Morar

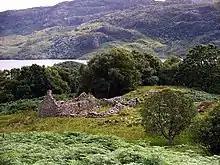
An abandoned house on Morar

The surrounding region is important to the history of the once strictly illegal and underground Catholic Church in Scotland. Eilean Bàn in Loch Morar was briefly the location of a clandestine Catholic seminary until the Jacobite rising of 1715 forced its closure and eventual reopening at Scalan in Glenlivet.